Hardwired... to Self-Destruct

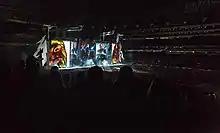
Metallica performing at MetLife Stadium in May 2017

Metallica promoted "Hardwired... to Self-Destruct" with the WorldWired Tour, which began in Puerto Rico on October 26, 2016, and concluded in Mannheim on August 25, 2019.